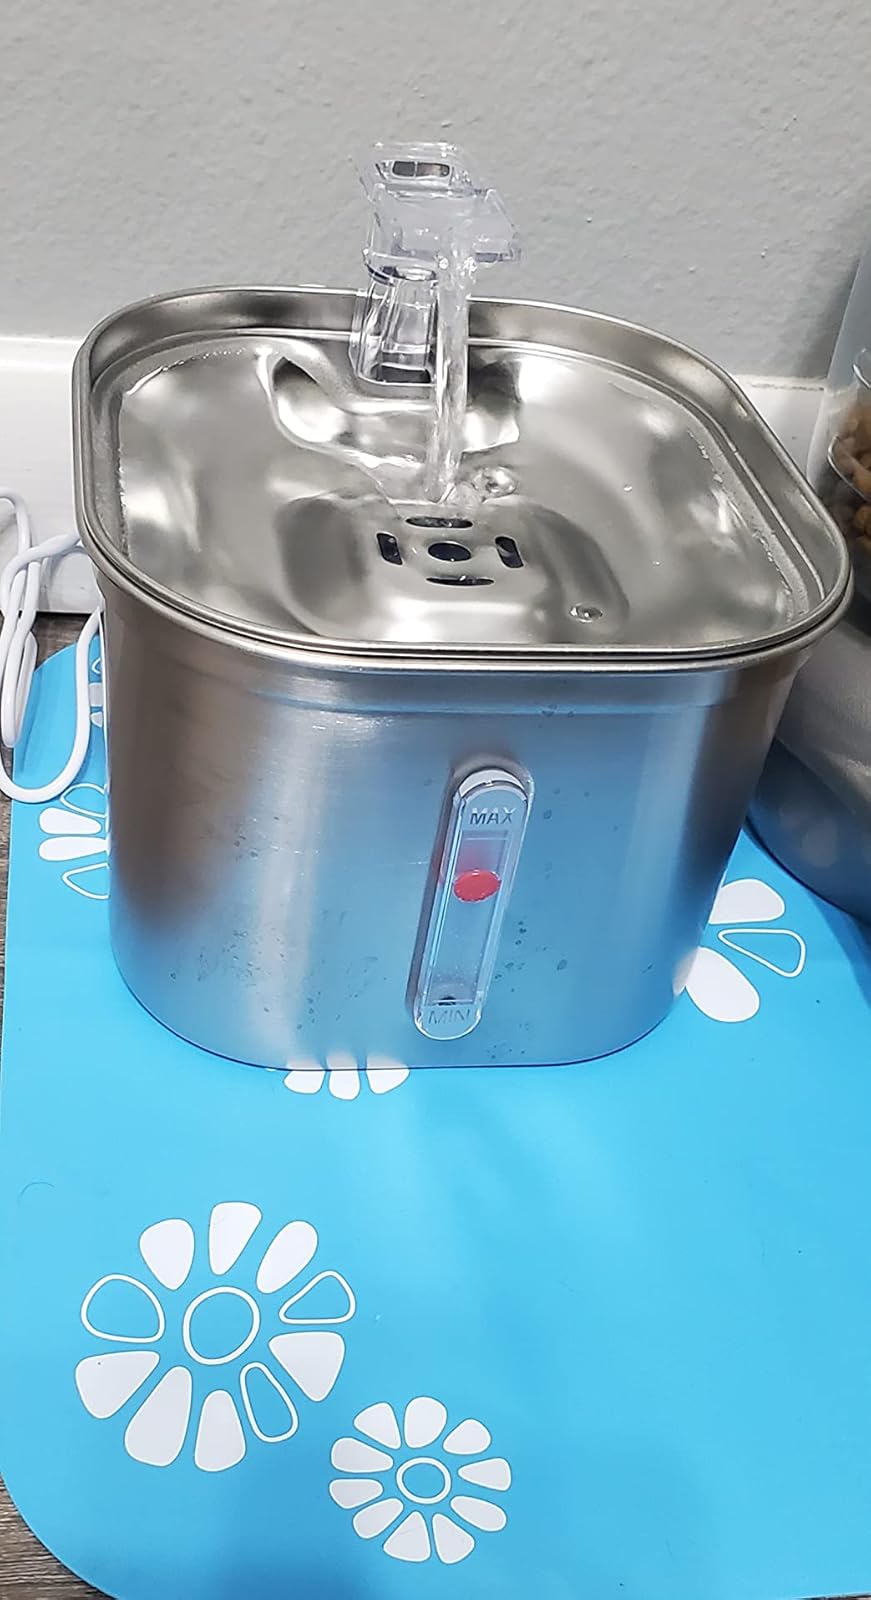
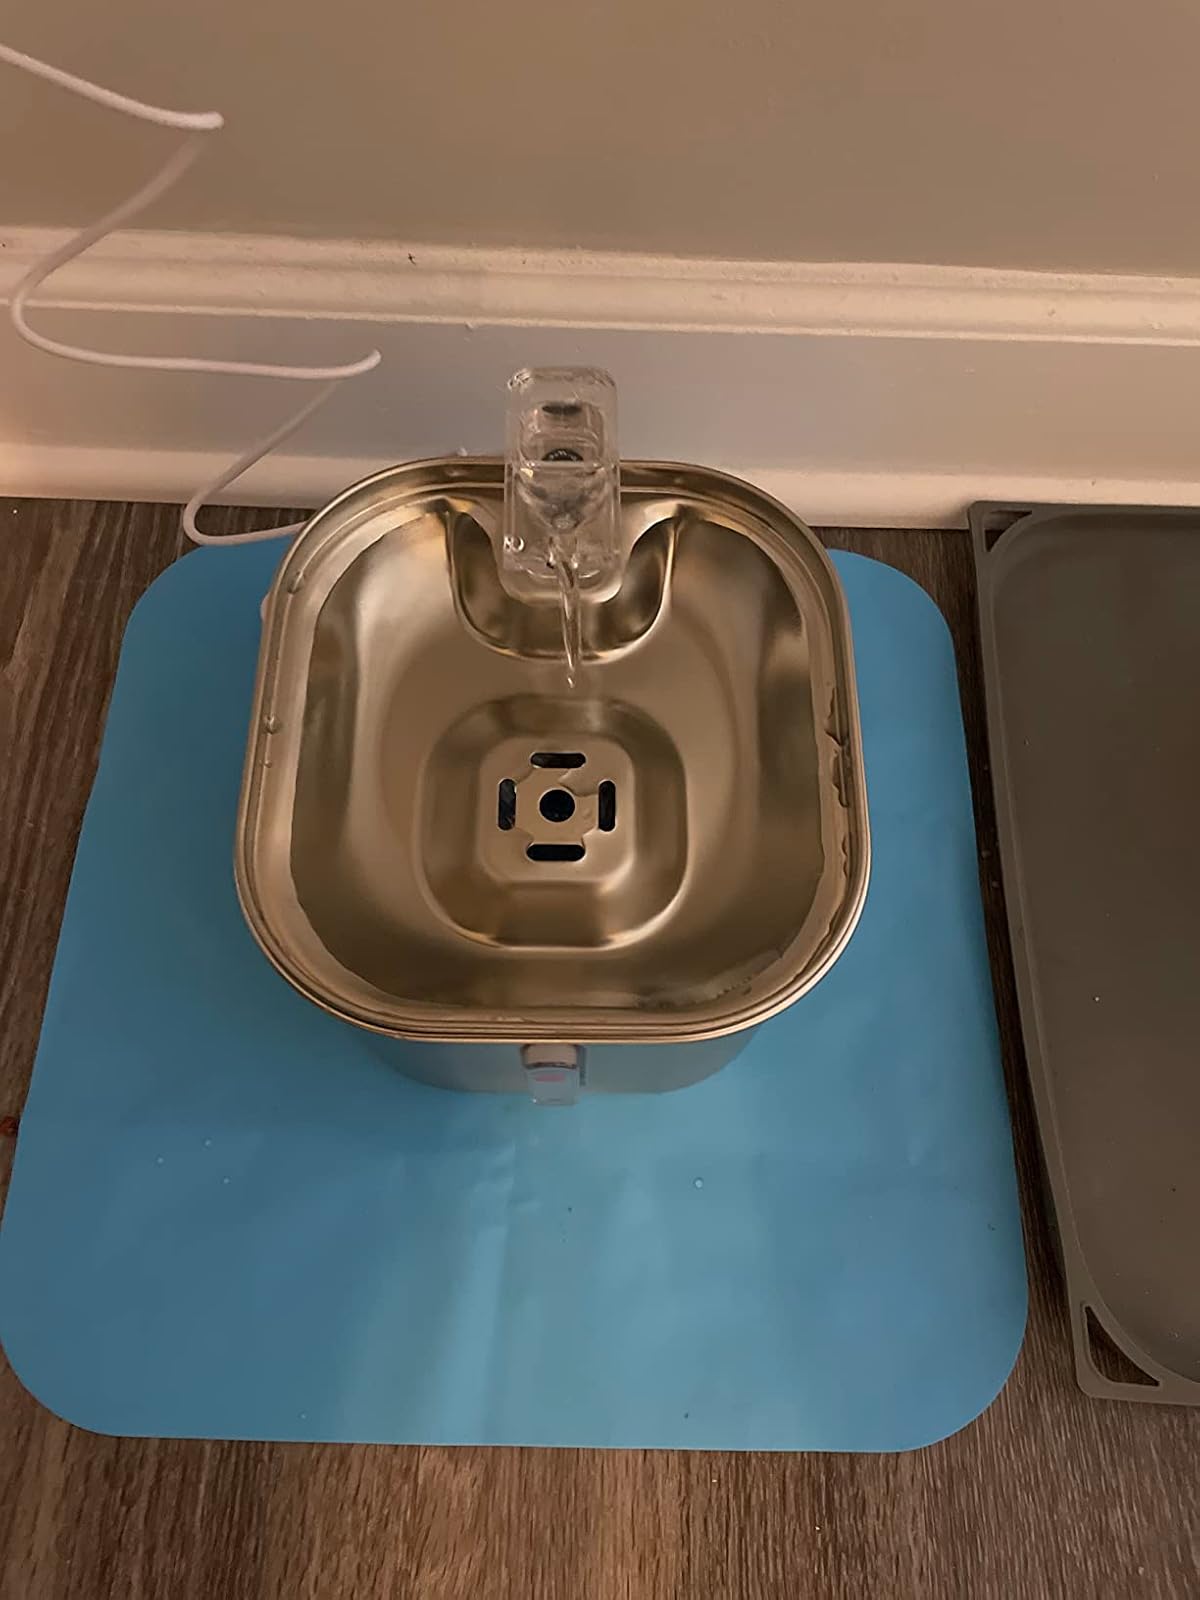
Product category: items_bowl
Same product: yes